HMS Onyx (S21)

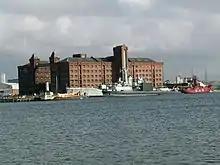
"Onyx" and other ships at Birkenhead in 2005

Defence cuts in the UK saw the Royal Navy dispense with its diesel-powered submarines to concentrate on nuclear attack submarines. In 1991, "Onyx" was decommissioned from the navy. She was then cared for by the Warship Preservation Trust and was on public display alongside several other ships in Birkenhead, UK.